2023 Wagner Group plane crash

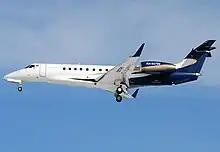
RA-02795, the aircraft involved, pictured in 2022

On 23 August 2023, an Embraer Legacy 600 business jet with ten people on board crashed near Kuzhenkino in Tver Oblast, approximately north of its departure point in Moscow. Among the victims were Yevgeny Prigozhin, Dmitry Utkin and Valery Chekalov, the key figures of the Wagner Group, a Russian state-funded private military company. The crash prompted speculation that the jet was destroyed on the orders of Russian president Vladimir Putin, after Prigozhin had led the Wagner Group rebellion exactly two months prior.